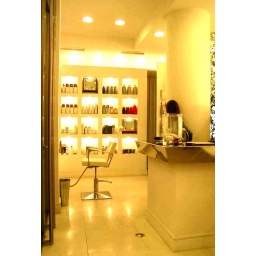
And with golden fish in logo ;-)